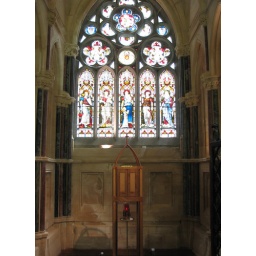
Stained glass window in the Gothic Cathedral at Kylemore Abbey